Hors d'oeuvre

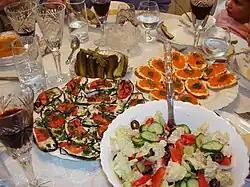

In England, devils on horseback is a hot hors d'oeuvre in different recipes, but in general they are a variation on angels on horseback, made by replacing oysters with dried fruit. The majority of recipes contain a pitted date (though prunes are sometimes used). "Starter" is a common colloquial term for an hors d'oeuvre in the UK, Ireland, and India. Crudités from France are a blend of salads of raw vegetables and the serving has a minimum of three vegetables of striking colors. "Zakuski" are hors d'oeuvres in Russian cuisine and other post-Soviet cuisines, served in the form of a buffet of cured meats and fishes. In Italian "antipasto" means it is served cold in the form of olive, cheese, pickled vegetables; other similar hors d'oeuvres can be found in the rest of Southern Europe under different names ( in Portuguese, or in Spanish). in Dutch means the dish (") before (") the main course. Fattoush is a bread salad in Levantine cuisine made from toasted or fried pieces of pita bread combined with mixed greens and other vegetables. It belongs to the family of dishes known as (plural) or fatta, which use stale flatbread as a base.